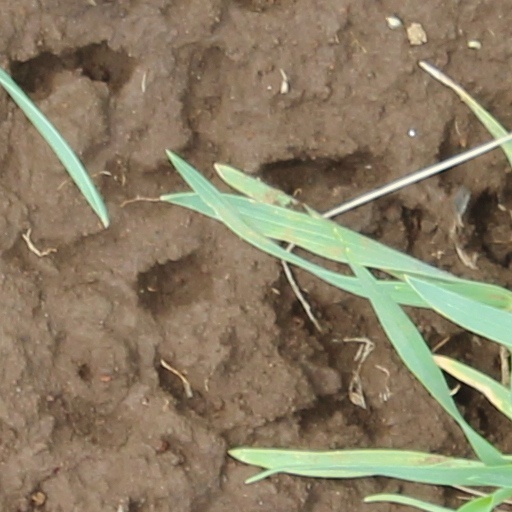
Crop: wheat